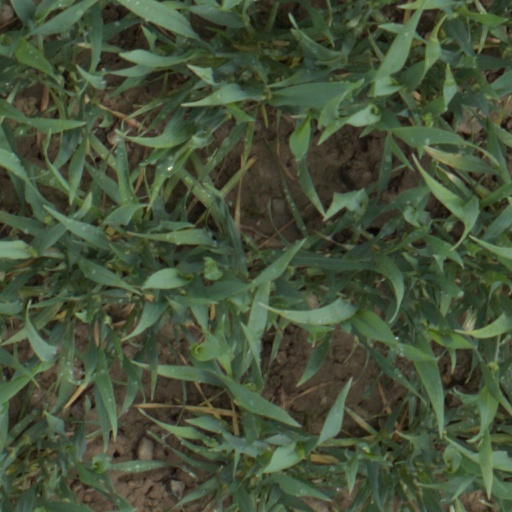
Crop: wheat